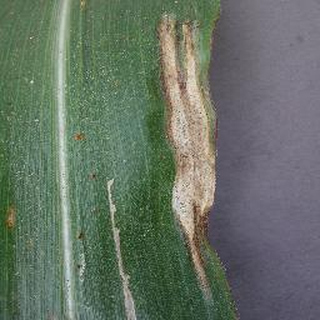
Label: corn_northern_leaf_blight